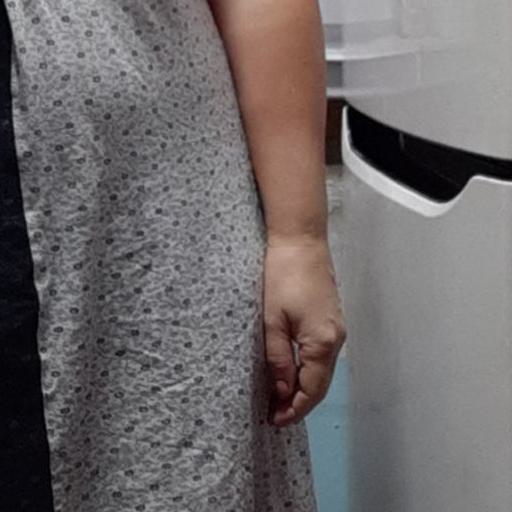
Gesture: no_gesture